Jesse Schell

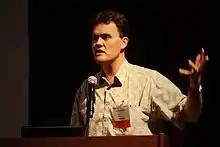
Schell, 2010

Jesse N. Schell (born June 13, 1970) is an American video game designer and author, as well as the CEO of Schell Games, and a distinguished professor of the practice of entertainment technology at CMU's Entertainment Technology Center (ETC), a joint master's program between the College of Fine Arts and School of Computer Science in Pittsburgh, Pennsylvania.